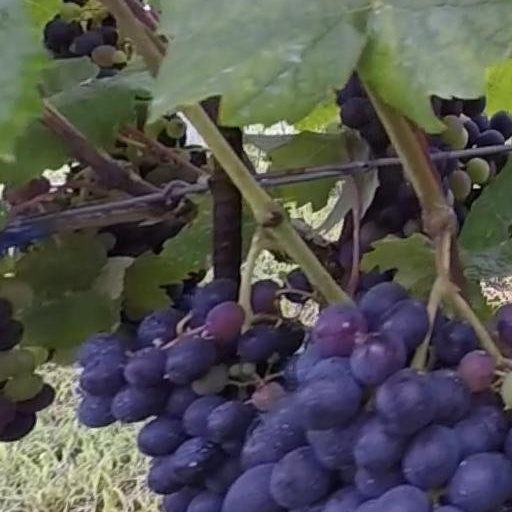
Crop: grape